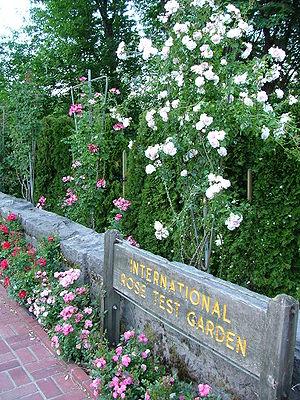
L'International Rose Test Garden est une roseraie située dans le Parc Washington à Portland dans l'État de l'Oregon. Elle rassemble plus de 7 000 rosiers de 550 variétés environ. Les roses fleurissent d'avril à octobre avec une pointe en juin, selon les conditions météorologiques. De nouveaux cultivars de rosiers venant de nombreuses parties du monde sont continuellement reçus par le jardin et y sont testés pour leur couleur, leur fragrance, leur résistance aux maladies et divers autres caractères. C'est la plus ancienne roseraie expérimentale des États-Unis. Elle contribue à illustrer le surnom de Portland, la « Cité des roses ».